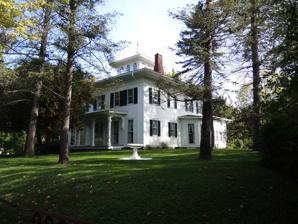
Building: Cox–Budlong House
Country: United States of America
Year built: 1820
Historic house in New York, United States United States historic place Cox–Budlong House U.S. National Register of Historic Places Show map of New York Show map of the United States Location 4396 River Rd., Scottsville, New York Coordinates 43°00′50″N 77°44′48″W / 43.01383°N 77.74671°W / 43.01383; -77.74671 Area 1.7 acres (0.69 ha) Built c. 1820 ( 1820 ) , c. 1869 Architectural style Federal, Greek Revival, Italianate NRHP reference No. 15000007 Added to NRHP February 12, 2015 The Cox–Budlong House is a historic house at 4396 River Road near Scottsville , Monroe County, New York . Description and history The house was built in about 1820 by an early settler of Wheatland in the Federal style. It was renovated about 1869 with Greek Revival and Italianate styles. It consists of a two-story Italianate-style main house with a 1 + 1 ⁄ 2 -story east-end addition. The frame dwelling has an overhanging hipped roof topped by a cupola and finial. Also on the property are the contributing Victorian-era iron fence and the remnants of a late-19th-century cast-iron fountain. It was listed on the National Register of Historic Places on February 12, 2015. References